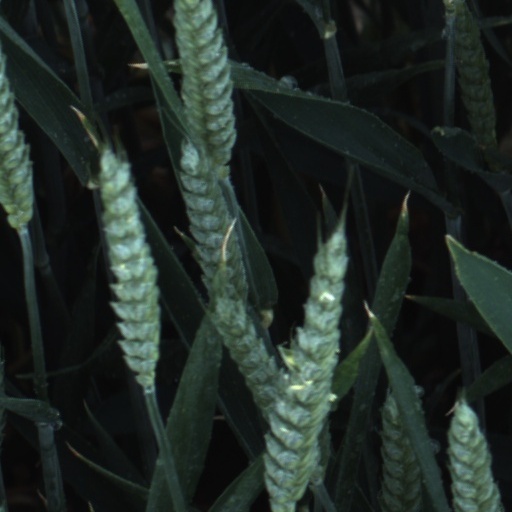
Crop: wheat